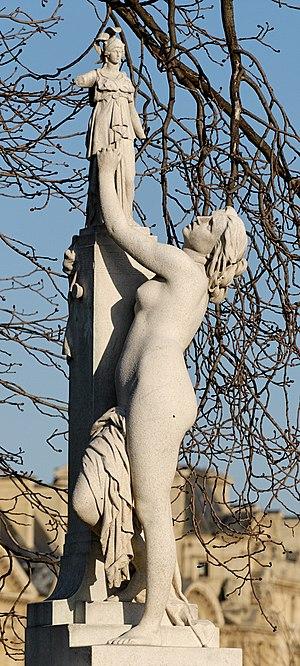
Cassandre se plaçant sous la protection de Pallas par Aimé Millet (français, 1819-1891), jardins des Tuileries (Paris). Marbre, 1877.